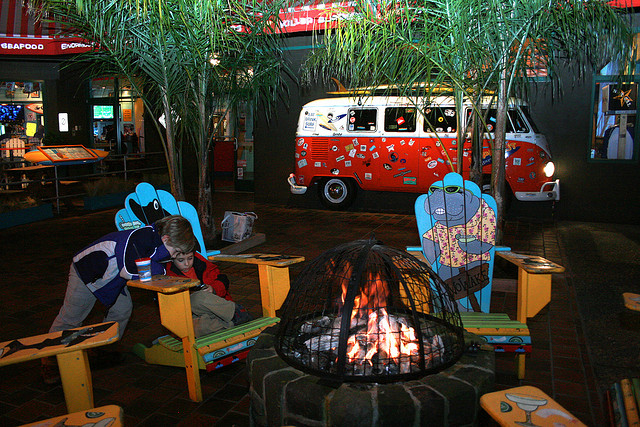
A couple of people and a bus outside.